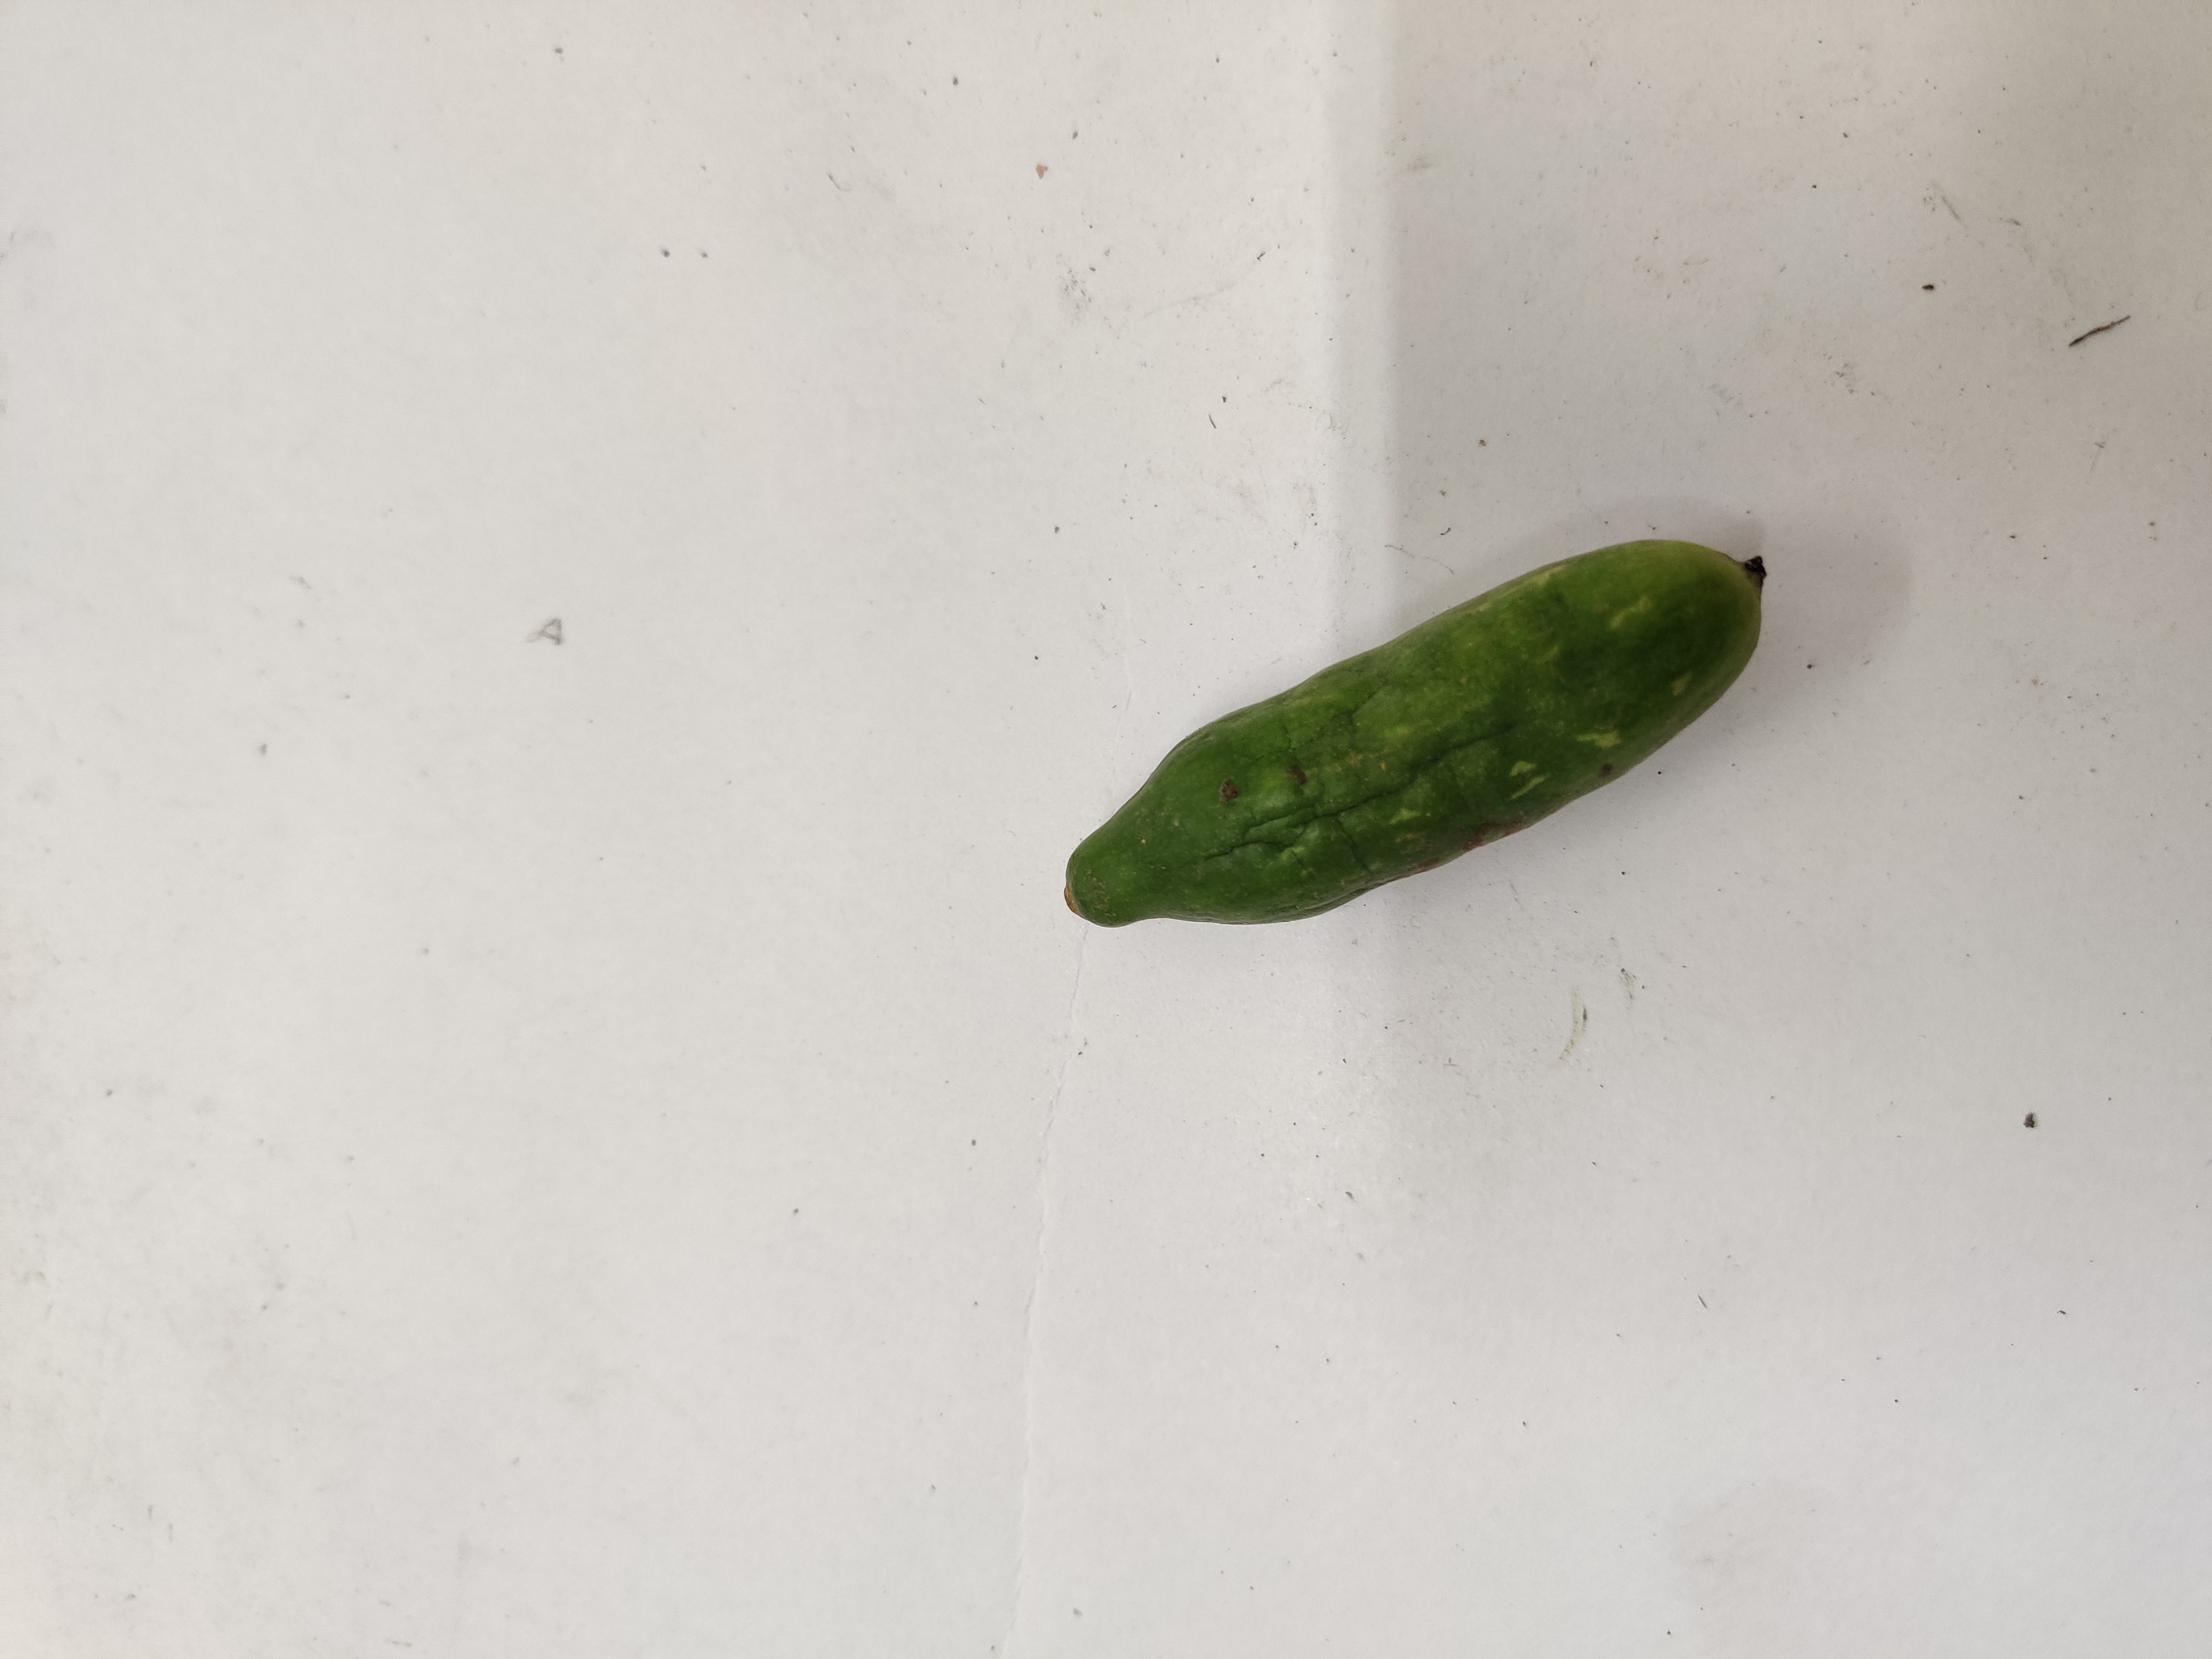
Crop: Ivy Gourd
Condition: Damaged